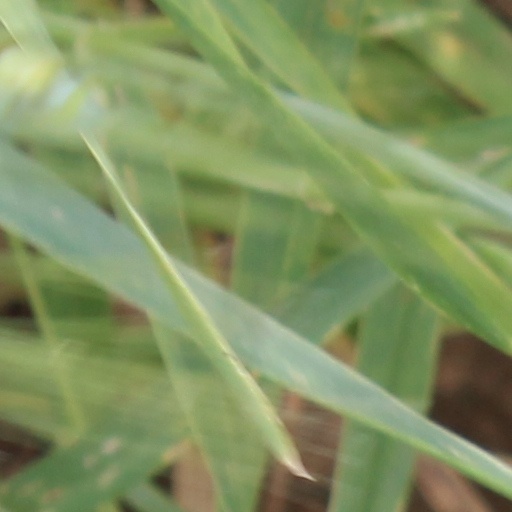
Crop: wheat